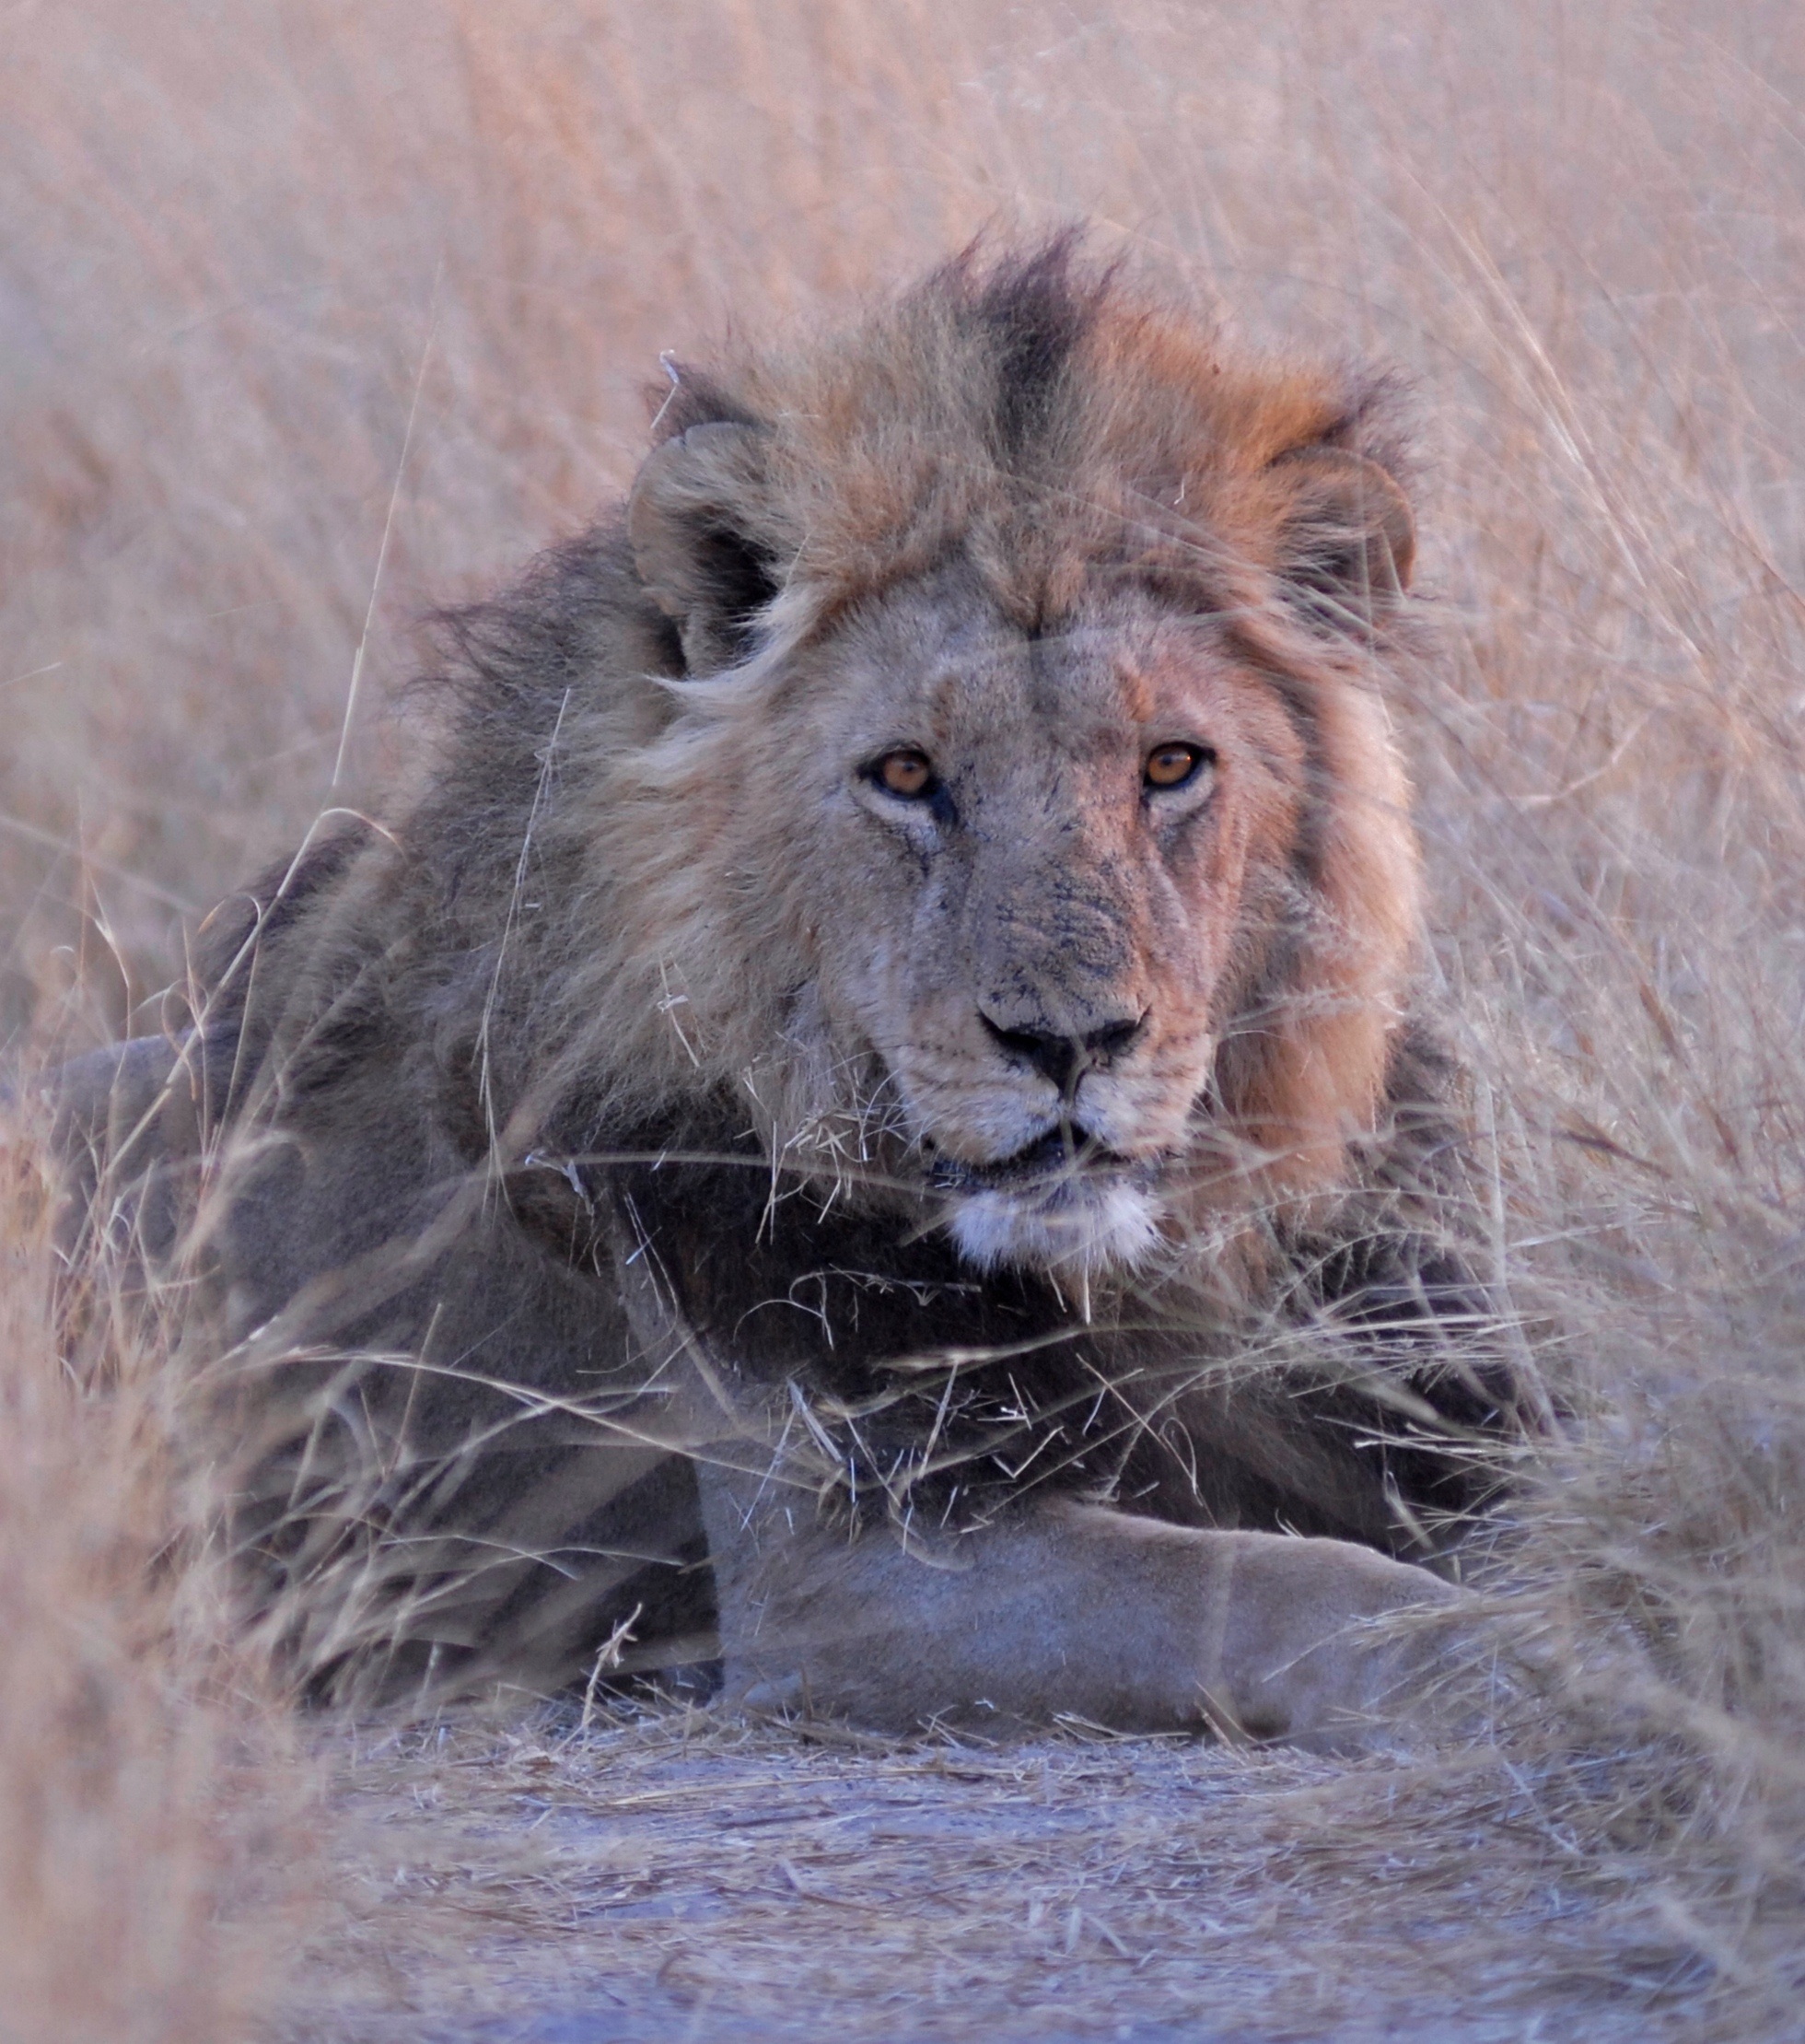
wildlife, africa, mammal, mane, fauna, lion, whiskers, vertebrate, botswana, big cats, savuti, cat like mammal, masai lion